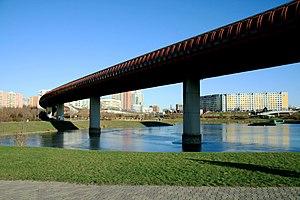
Le métro de Prague existe depuis 1974. Le réseau comporte trois lignes dont l'exploitation est assurée par l'entreprise Dopravní podnik hlavního města Prahy.